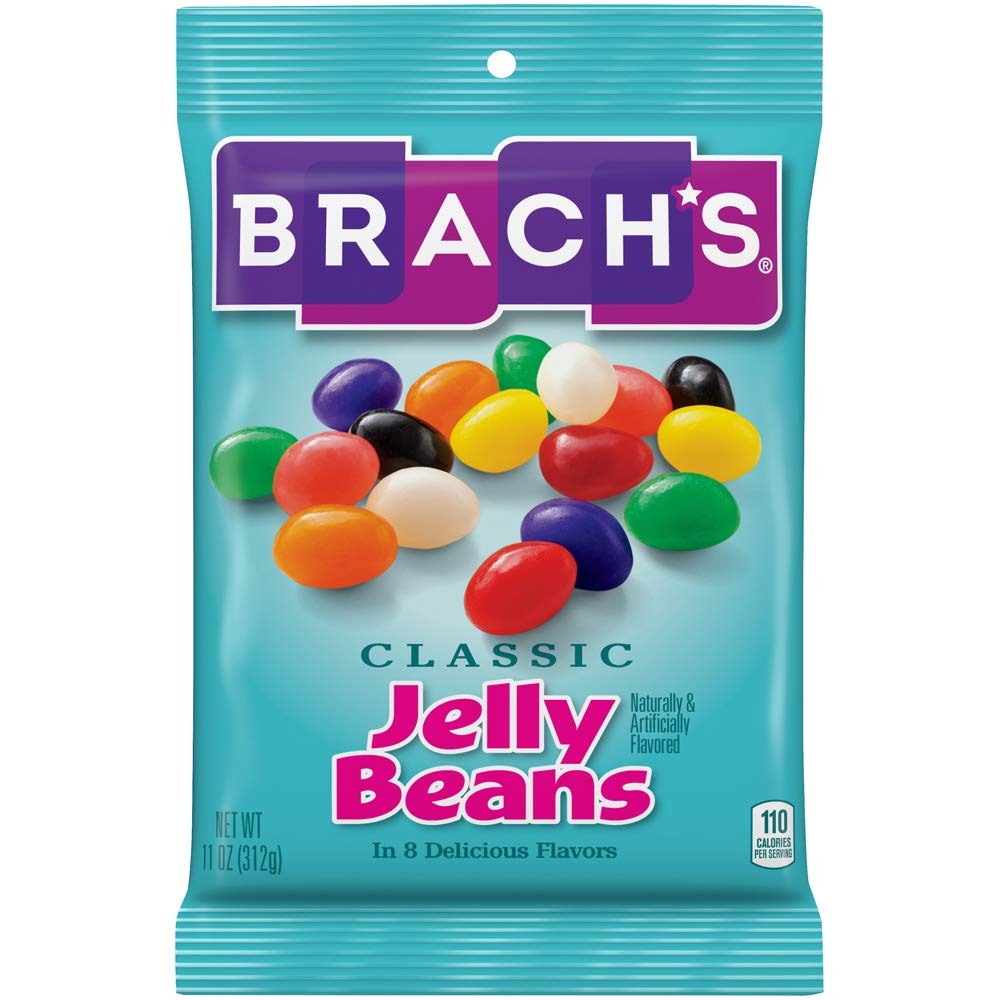
Item Name: Brach's Classic Jelly Bean Candy, 11.00 oz
Bullet Point 1: Enjoy sweet satisfaction of jelly beans year round with Brach's Classic Jelly Beans,
Bullet Point 2: Eight dependably delicious flavors like cherry, orange, pineapple, licorice and more.
Bullet Point 3: Taste the joy of everyday moments with our rich variety of deliciously crafted confections.
Bullet Point 4: MAKE ANY DAY SWEETER: From kid's birthday parties or gift bags, to Halloween candy for tricker-treaters or candy canes at Christmas, to a sweet treat in a busy day, Brach's makes every day sweeter.
Bullet Point 5: BRACH'S MADE TO SHARE: Brach's Candy has something sure to please everyone's sweet tooth, from classic hard candy to sugar-free to chocolate to gummy candy. Share a little or a lot & make your memories sweeter.Sugar, Corn Syrup, Modified Food Starch (Corn), Cornstarch, Natural and Artificial Flavors, Confectioner's Glaze, Carnauba Wax, Beeswax, Red 40, Blue 1, Yellow 5, Yellow 6, Red 3.
Value: 11.0
Unit: Ounce

Price: 20